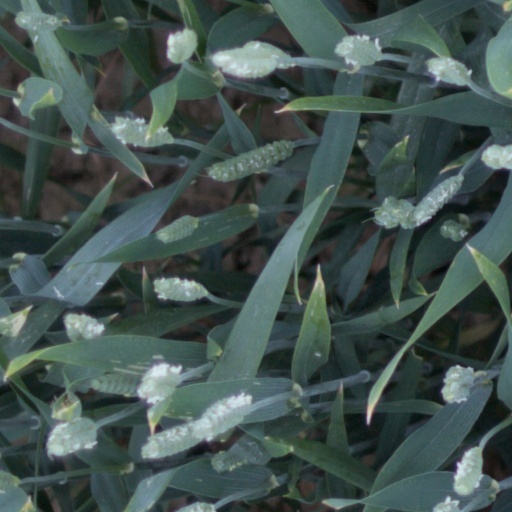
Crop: wheat